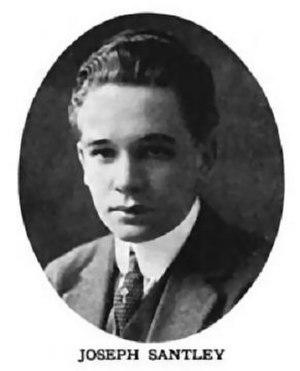
Joseph Santley est un réalisateur, scénariste, producteur et acteur américain né le 10 janvier 1889 à Salt Lake City, Utah, mort le 8 août 1971 à West Los Angeles.